Bornem Castle

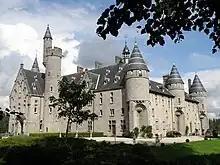
Bornem Castle

Bornem Castle, also known as the Marnix de Sainte-Aldegonde Castle (or "Kasteel Marnix de Sainte-Aldegonde"), is a country house, formerly a castle, located in Bornem, province of Antwerp, Belgium. Bornem Castle is situated at an elevation of 1 meters.